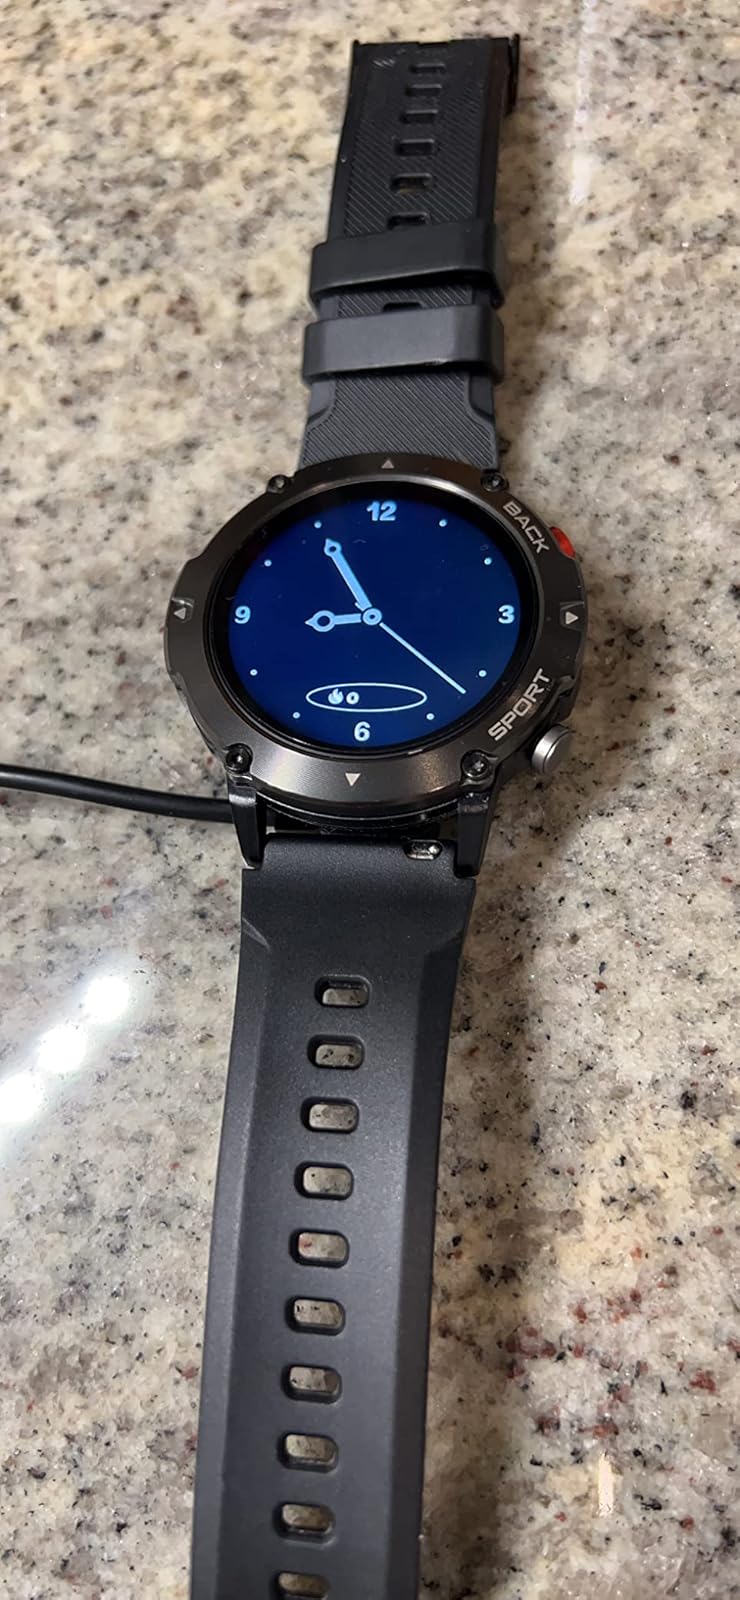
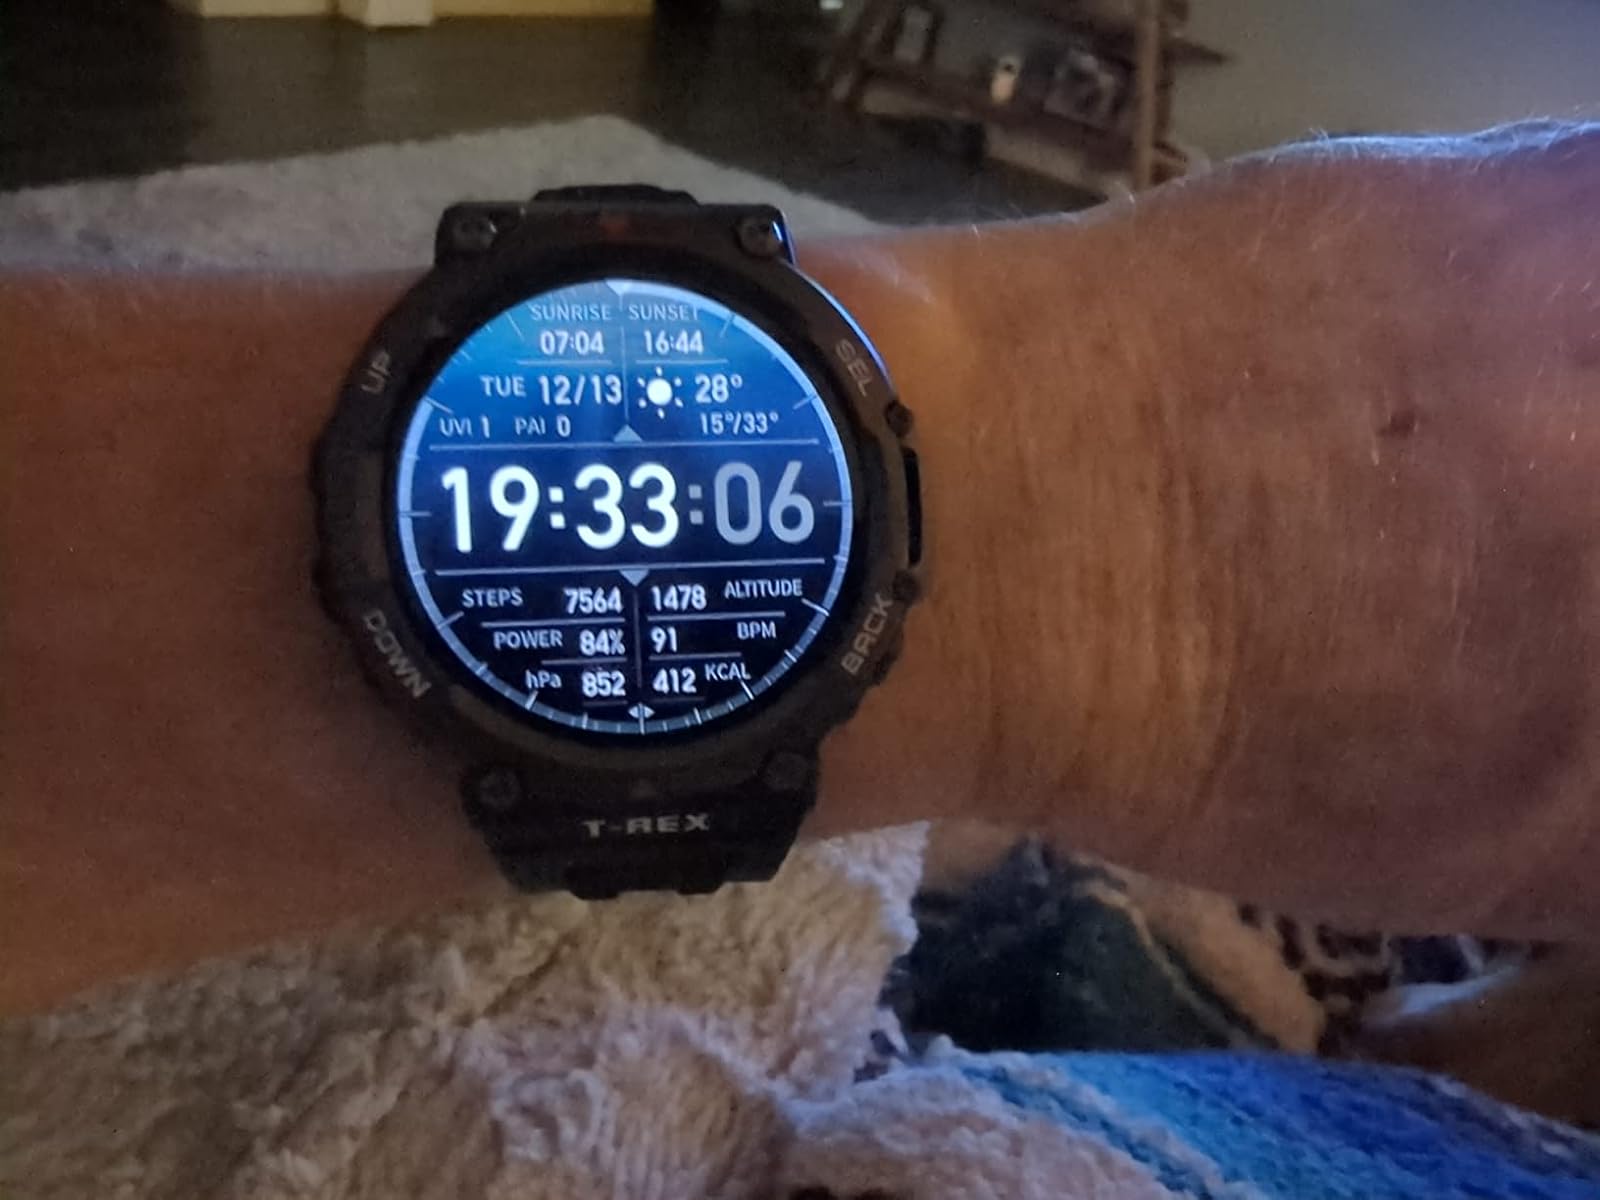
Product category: smartwatch
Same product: no